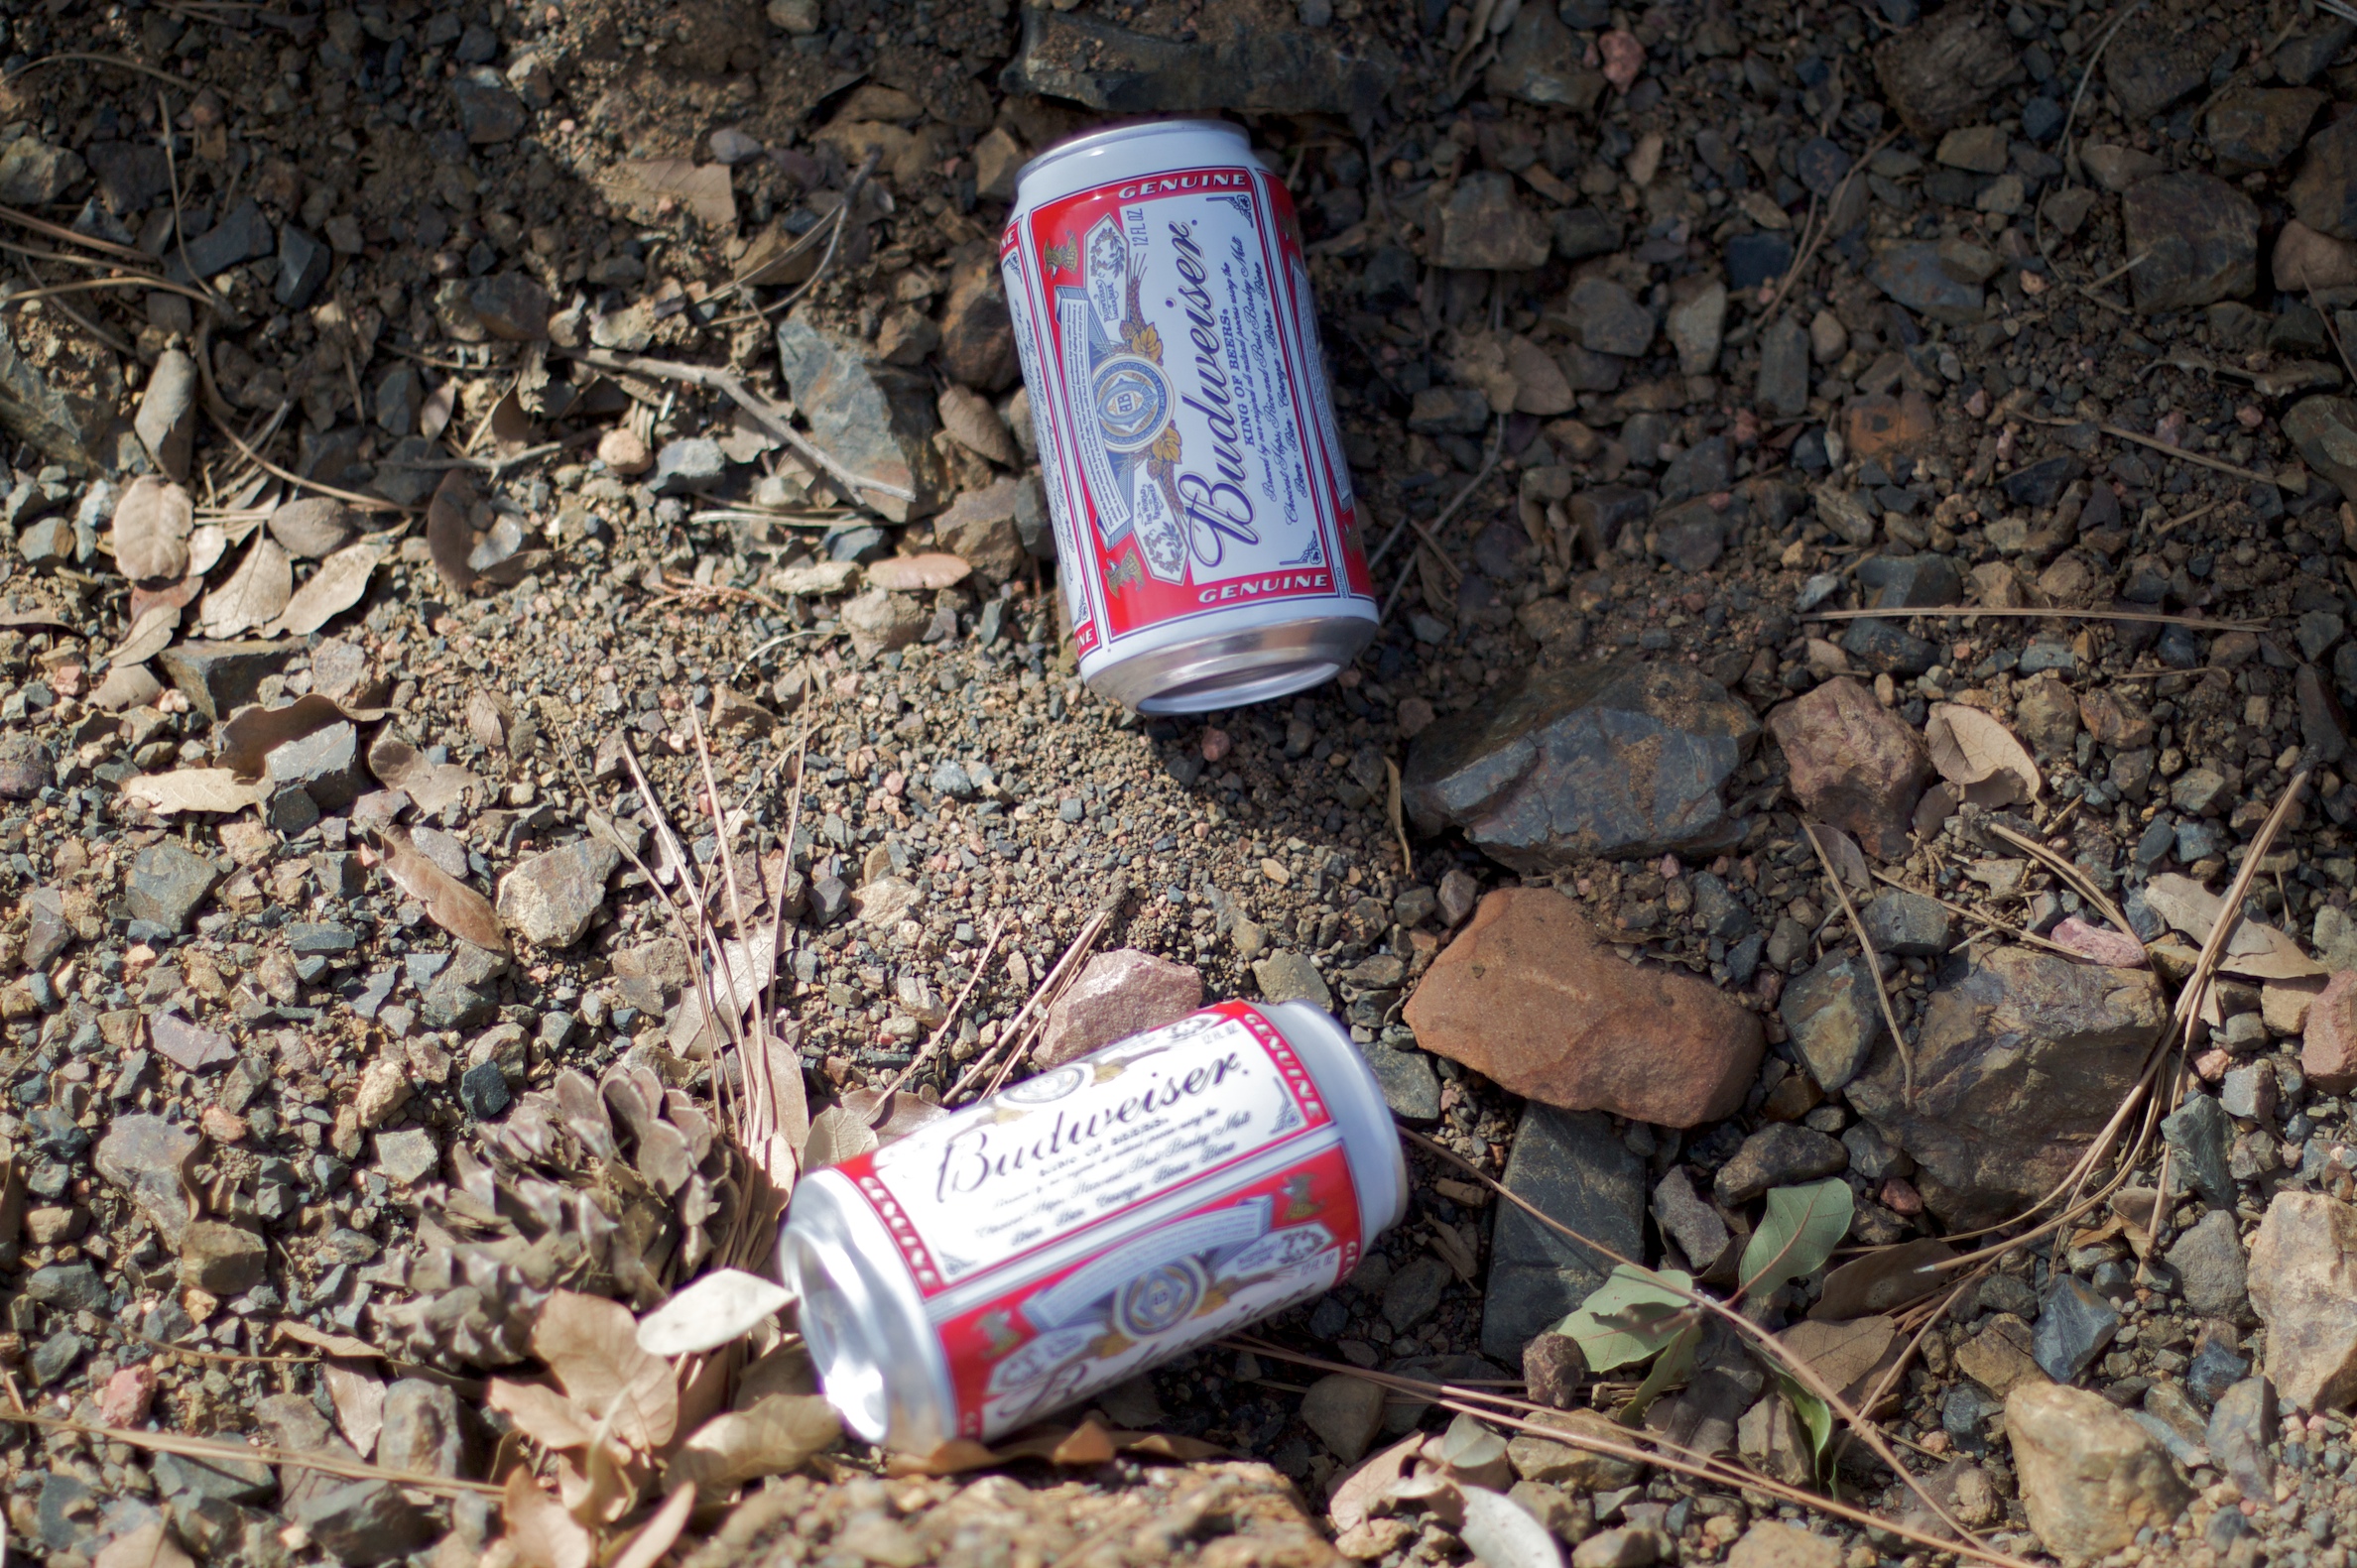
soil, litter, waste, geological phenomenon